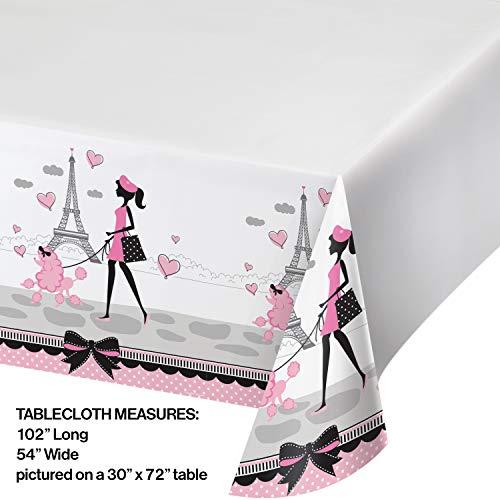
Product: Creative Converting 725584 Plastic Tablecover, 54" x 102", Multicolor
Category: Home & Kitchen | Event & Party Supplies | Decorations | Tablecovers
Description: Made of plastic; measures 54 X 102 inch; 1 in a pack.
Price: $2.99
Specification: ProductDimensions:0x16.2x7.5inches|ItemWeight:4.8ounces|ShippingWeight:4.8ounces(Viewshippingratesandpolicies)|Manufacturer:CreativeConverting|ASIN:B00UG4NCTQ|Itemmodelnumber:725584